Ocean power in New Zealand

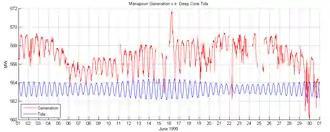

Since the construction of the Manapouri power station, there has been about five MW of tide-determined generation. The tailrace tunnel exit by Dusky Sound debouches at sea level, and thus the effective head of the power station is affected by the level of the tide there. If the turbines are operated at a fixed flow aperture, the power produced is not constant but follows the tide, an effect that can be seen in the following graph. Note that the timing follows the tides around the clock, "not" the usual twenty-four cycle of electricity usage.